Mike Zafirovski

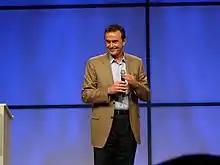
Zafirovski at a conference in Las Vegas

Mike Svetozar Zafirovski (born November 14, 1953) is a Macedonian American business executive.